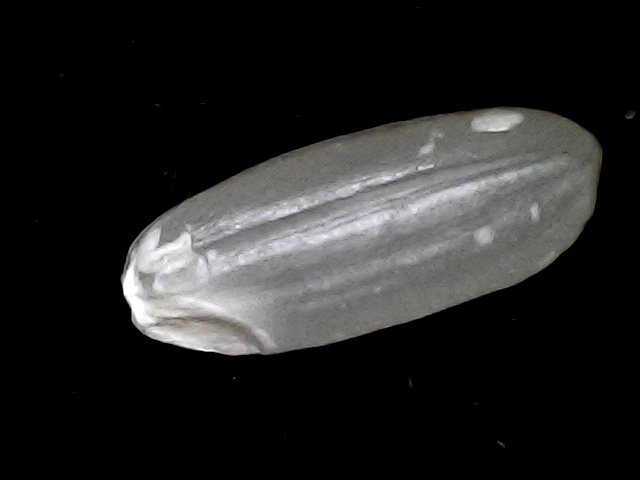
Rice variety: BD51